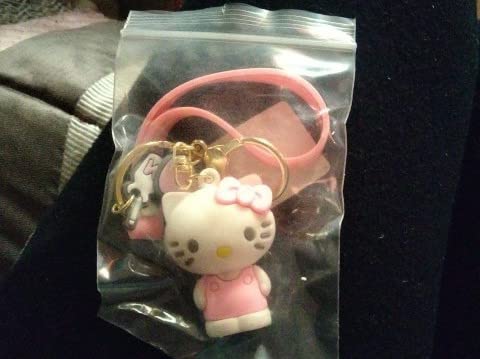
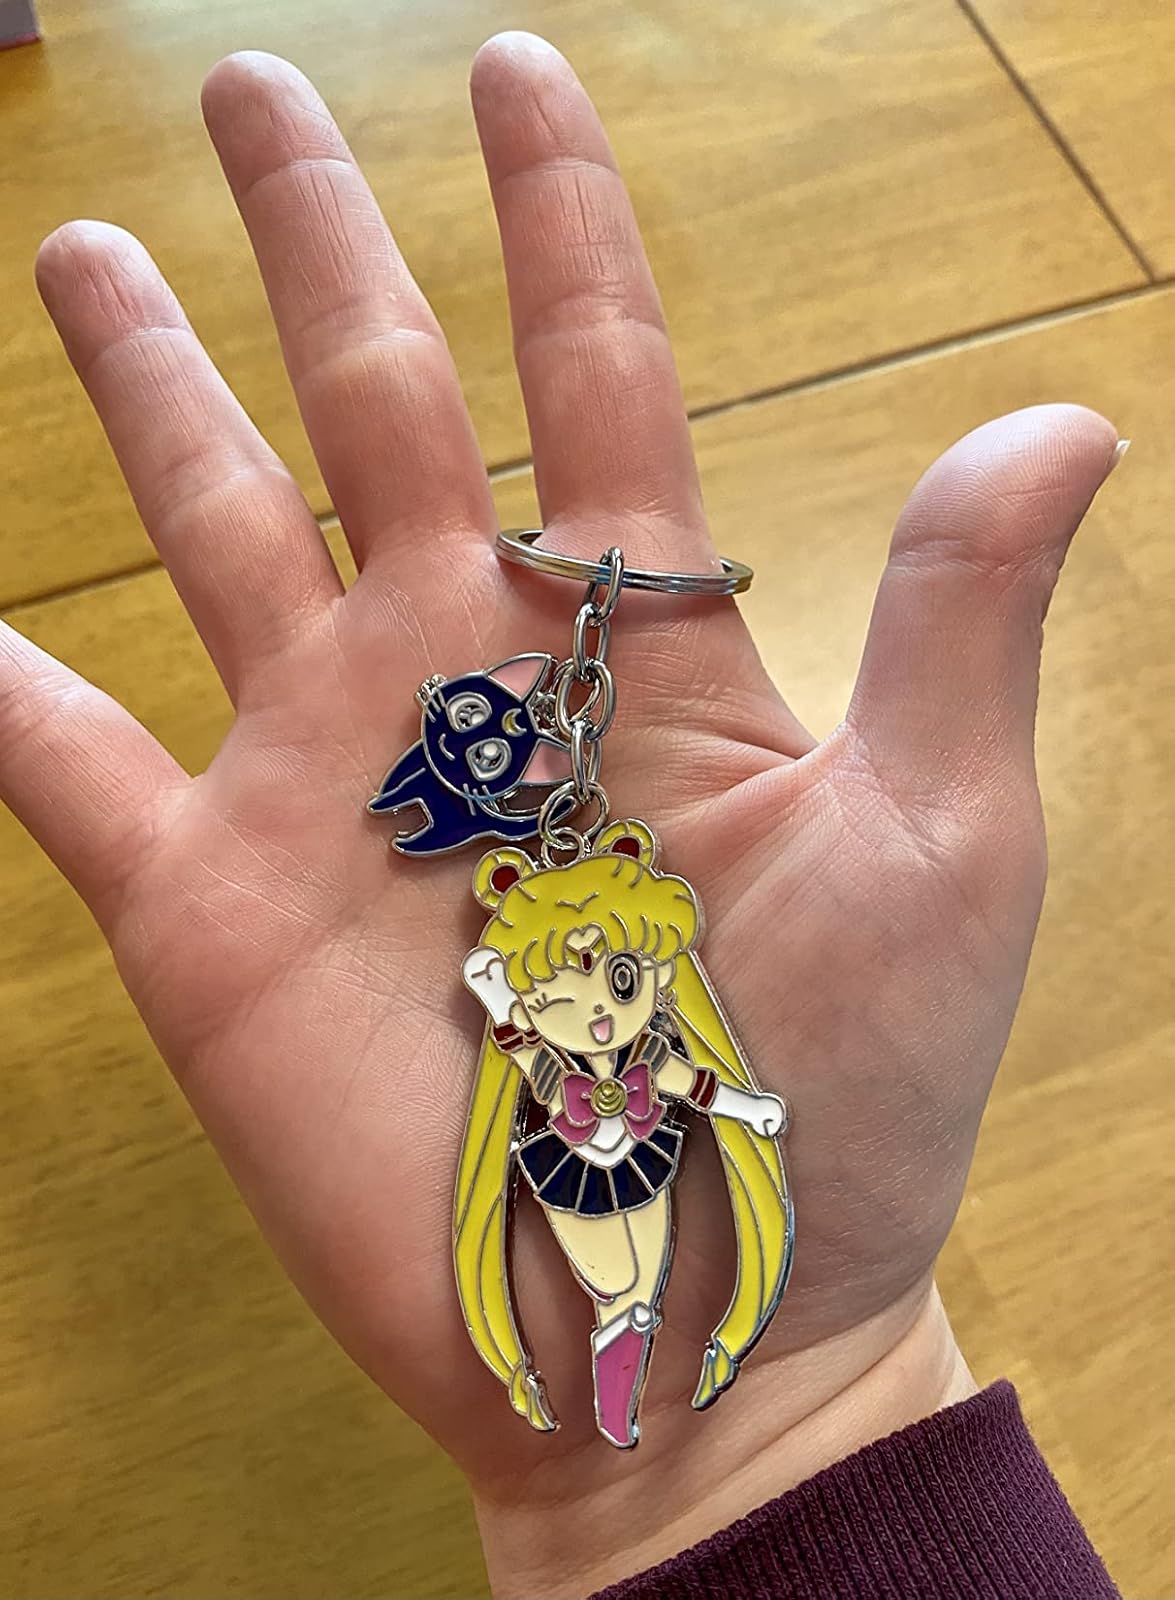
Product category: accessories_keychain
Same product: no